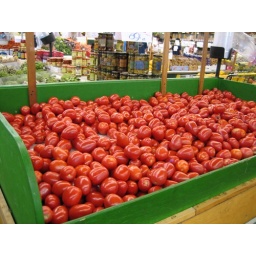
Ripe Romas! - in a handsome green box